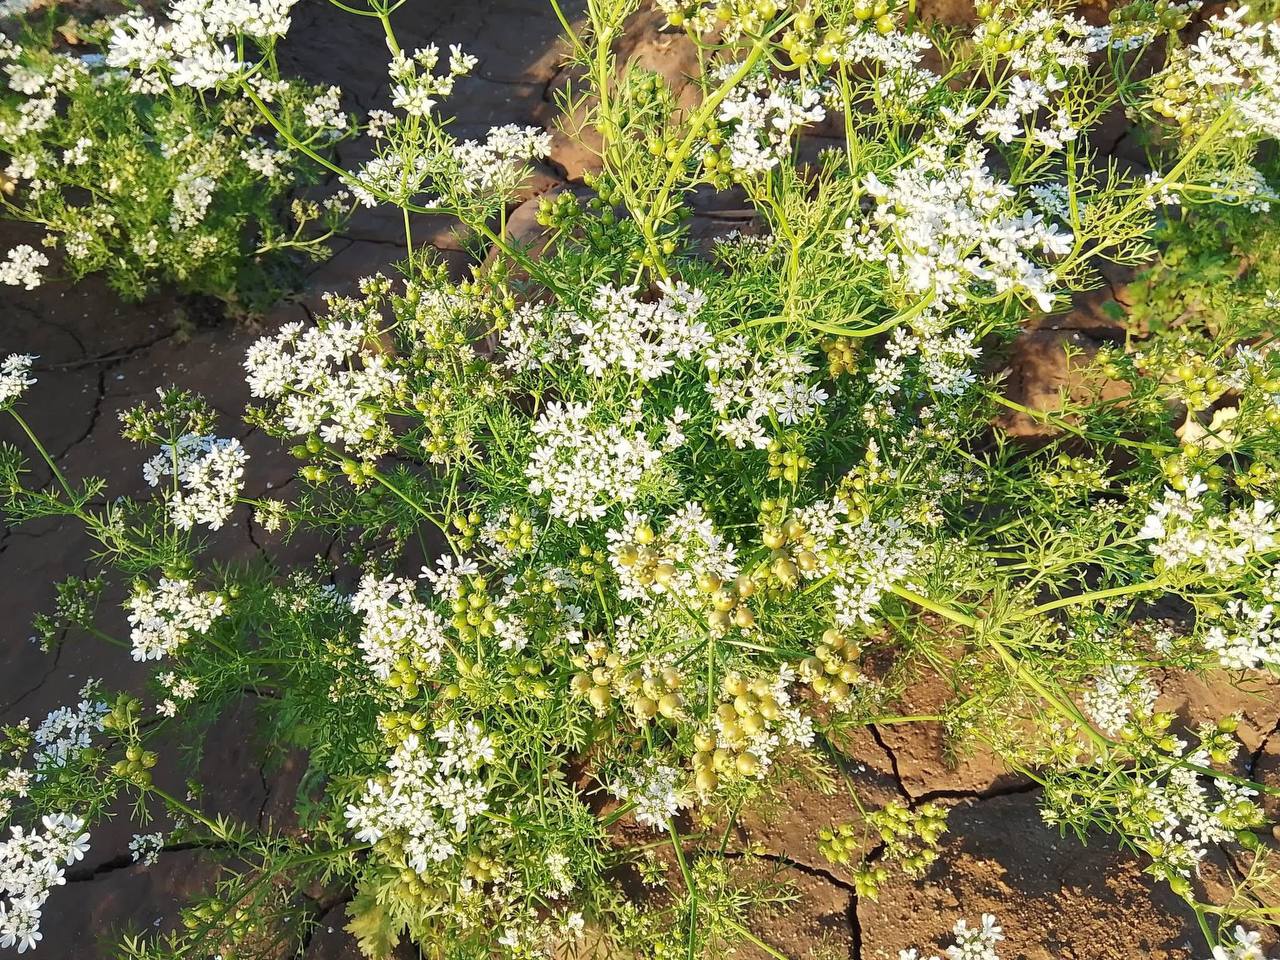
الوصف بالفصحى: شجرة كسبرة زهورها بيضاء، وبذورها الخضراء واضحة على الفروع
الوصف بالعامية السودانية: شجرة كسبرة  زهورها البيضاء و بذورها الخضراء ظاهرة في الفروع
التصنيف: Agriculture & Livestock